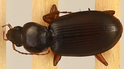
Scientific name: Synuchus impunctatus
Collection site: Bartlett Experimental Forest NEON (BART), plot BART_068